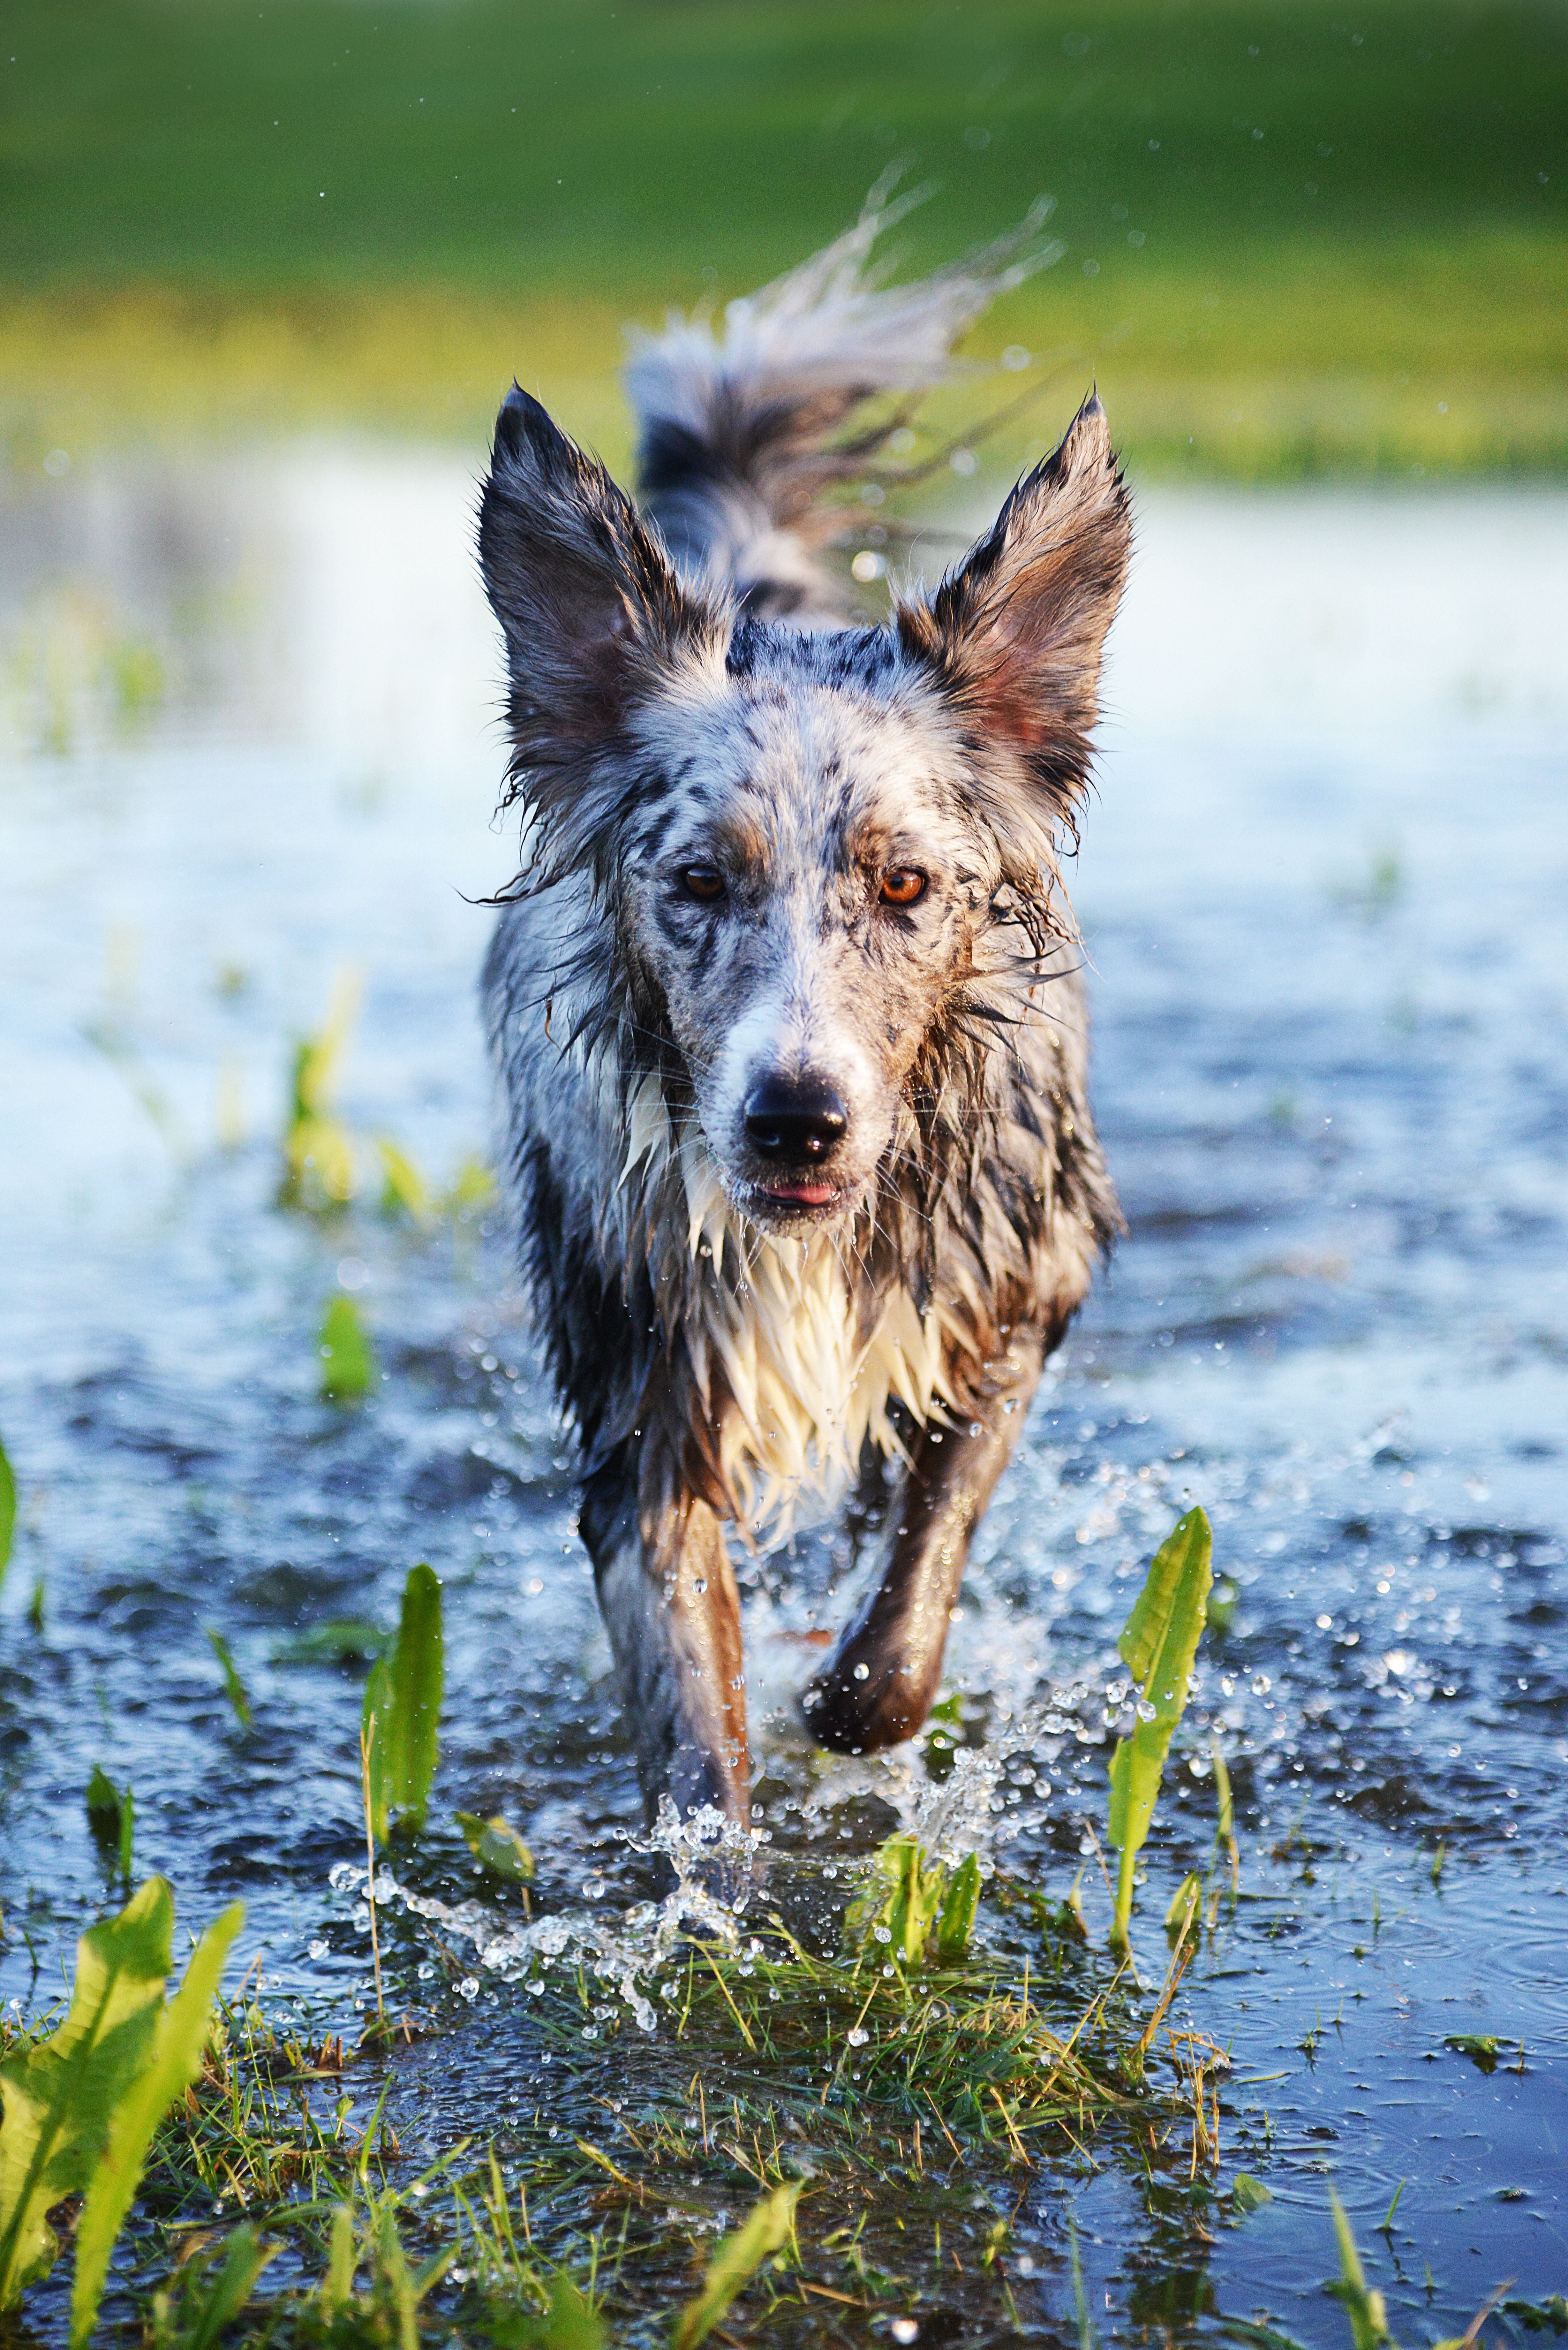
water, grass, play, wet, dog, pet, action, mammal, vertebrate, dog like mammal